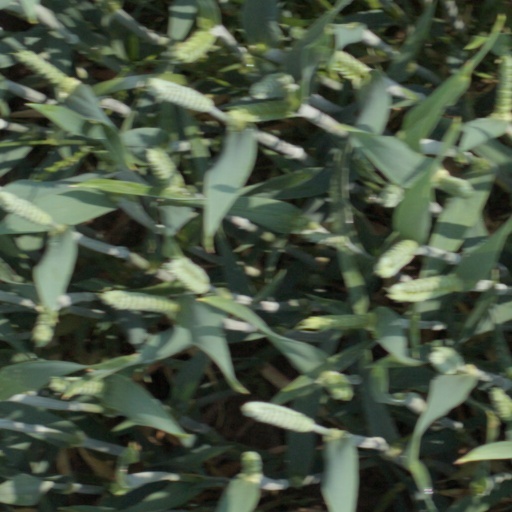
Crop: wheat